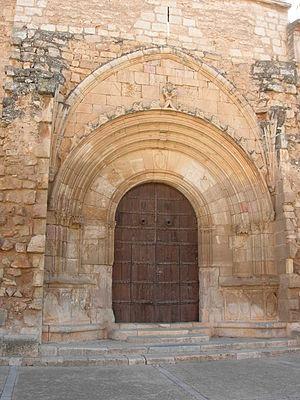
Monastère de Santes Creus, Catalogne, Espagne.
Le Monastère de Santes Creus est une abbaye cistercienne construite au XIIᵉ siècle située en bordure de la commune de Aiguamurcia, dans la Catalogne. Elle fut déclarée Monument National par Ordre Royal le 13 juillet 1921.